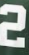
Number: 2